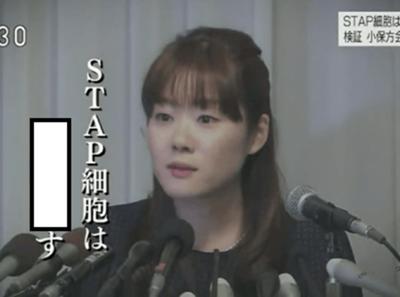
回答: みんなの心の中にありま